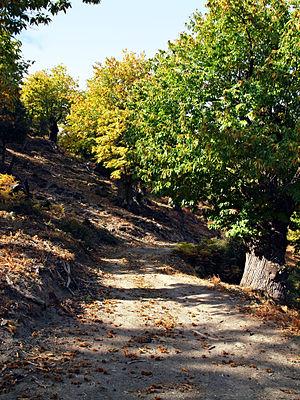
Rusio, Casaluna (Corse) - Dans la châtaigneraie
Rusio est une commune française située dans la circonscription départementale de la Haute-Corse et la collectivité territoriale de Corse. Elle appartient à l'ancienne piève de Vallerustie, en Castagniccia.